TI MSP430

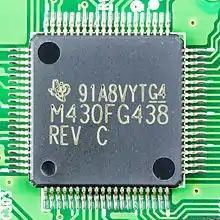
MSP 430 FG438 driving a glucose meter

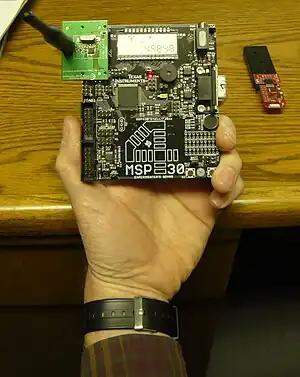
Photo of two experimenter boards for the MSP430 chipset by Texas Instruments. On the left the larger chip version, on the right a small version in USB format.

The MSP430 is a mixed-signal microcontroller family from Texas Instruments, first introduced on 14 February 1992. Built around a CPU, the MSP430 was designed for low power consumption, embedded applications and low cost.